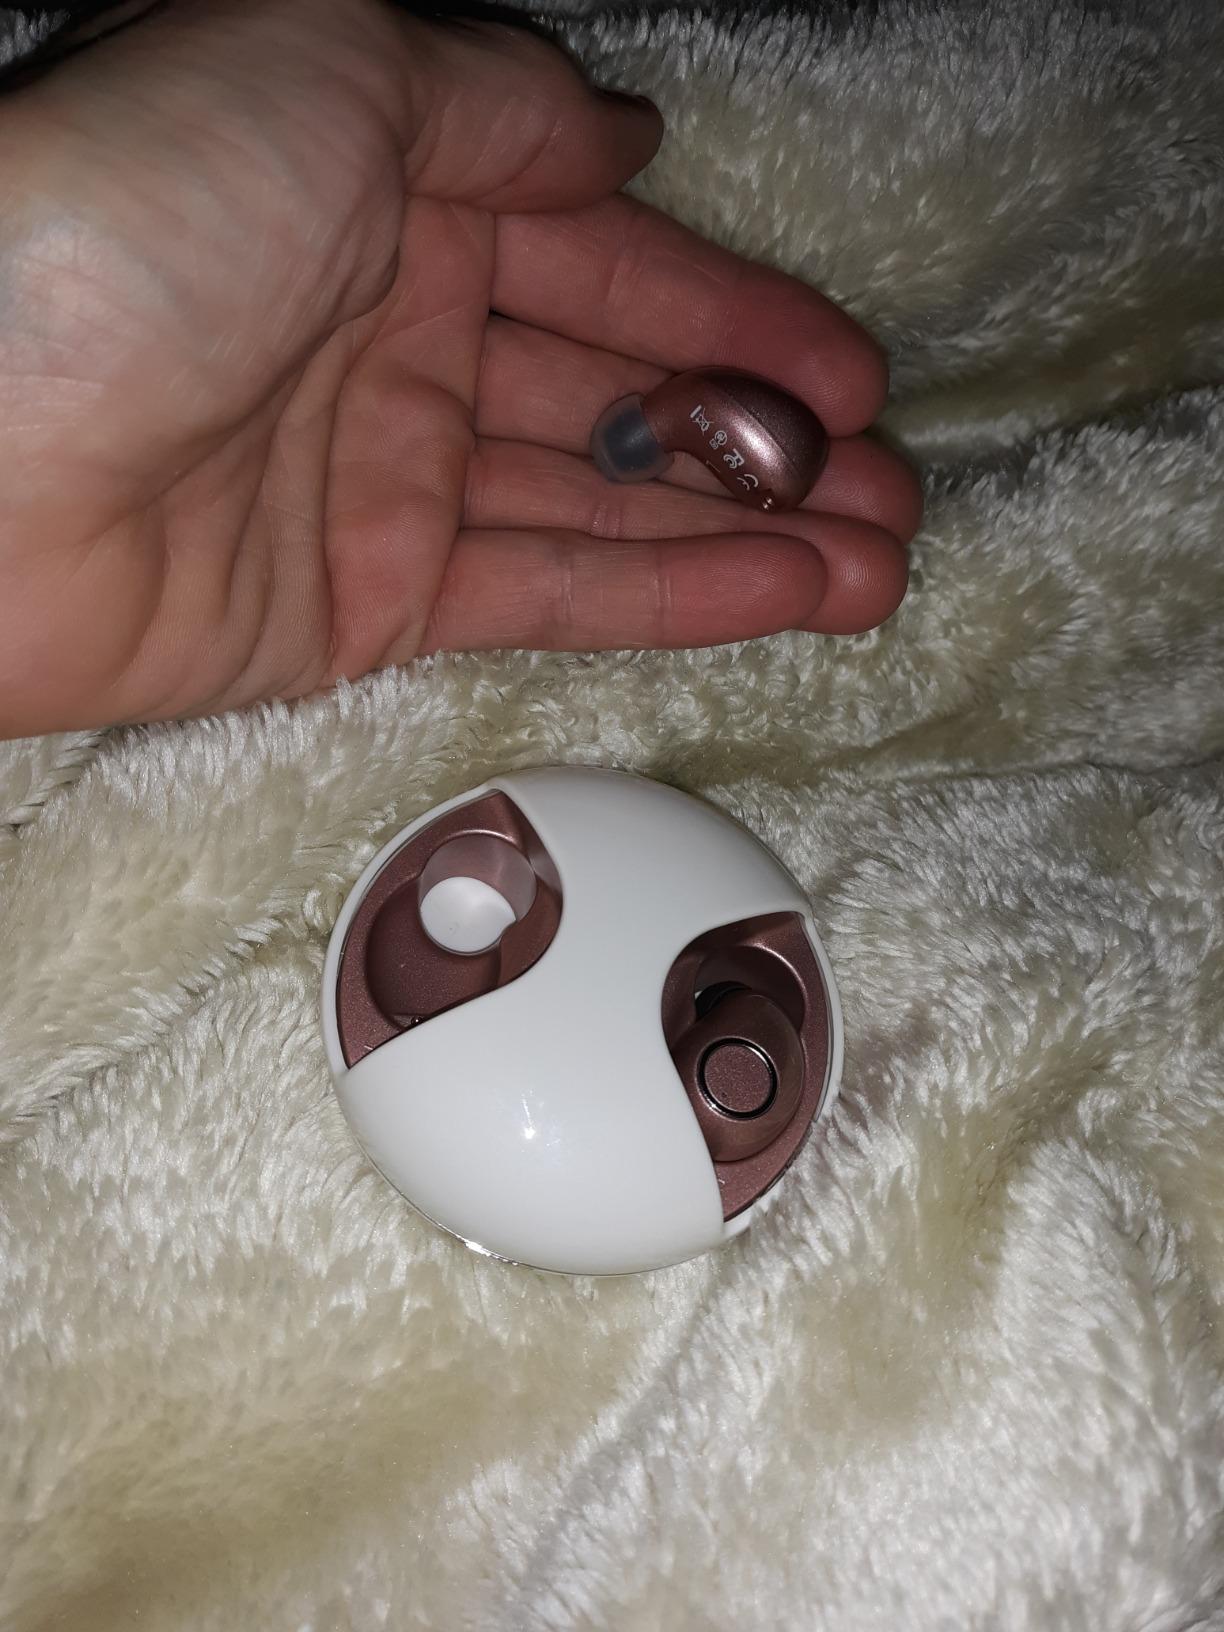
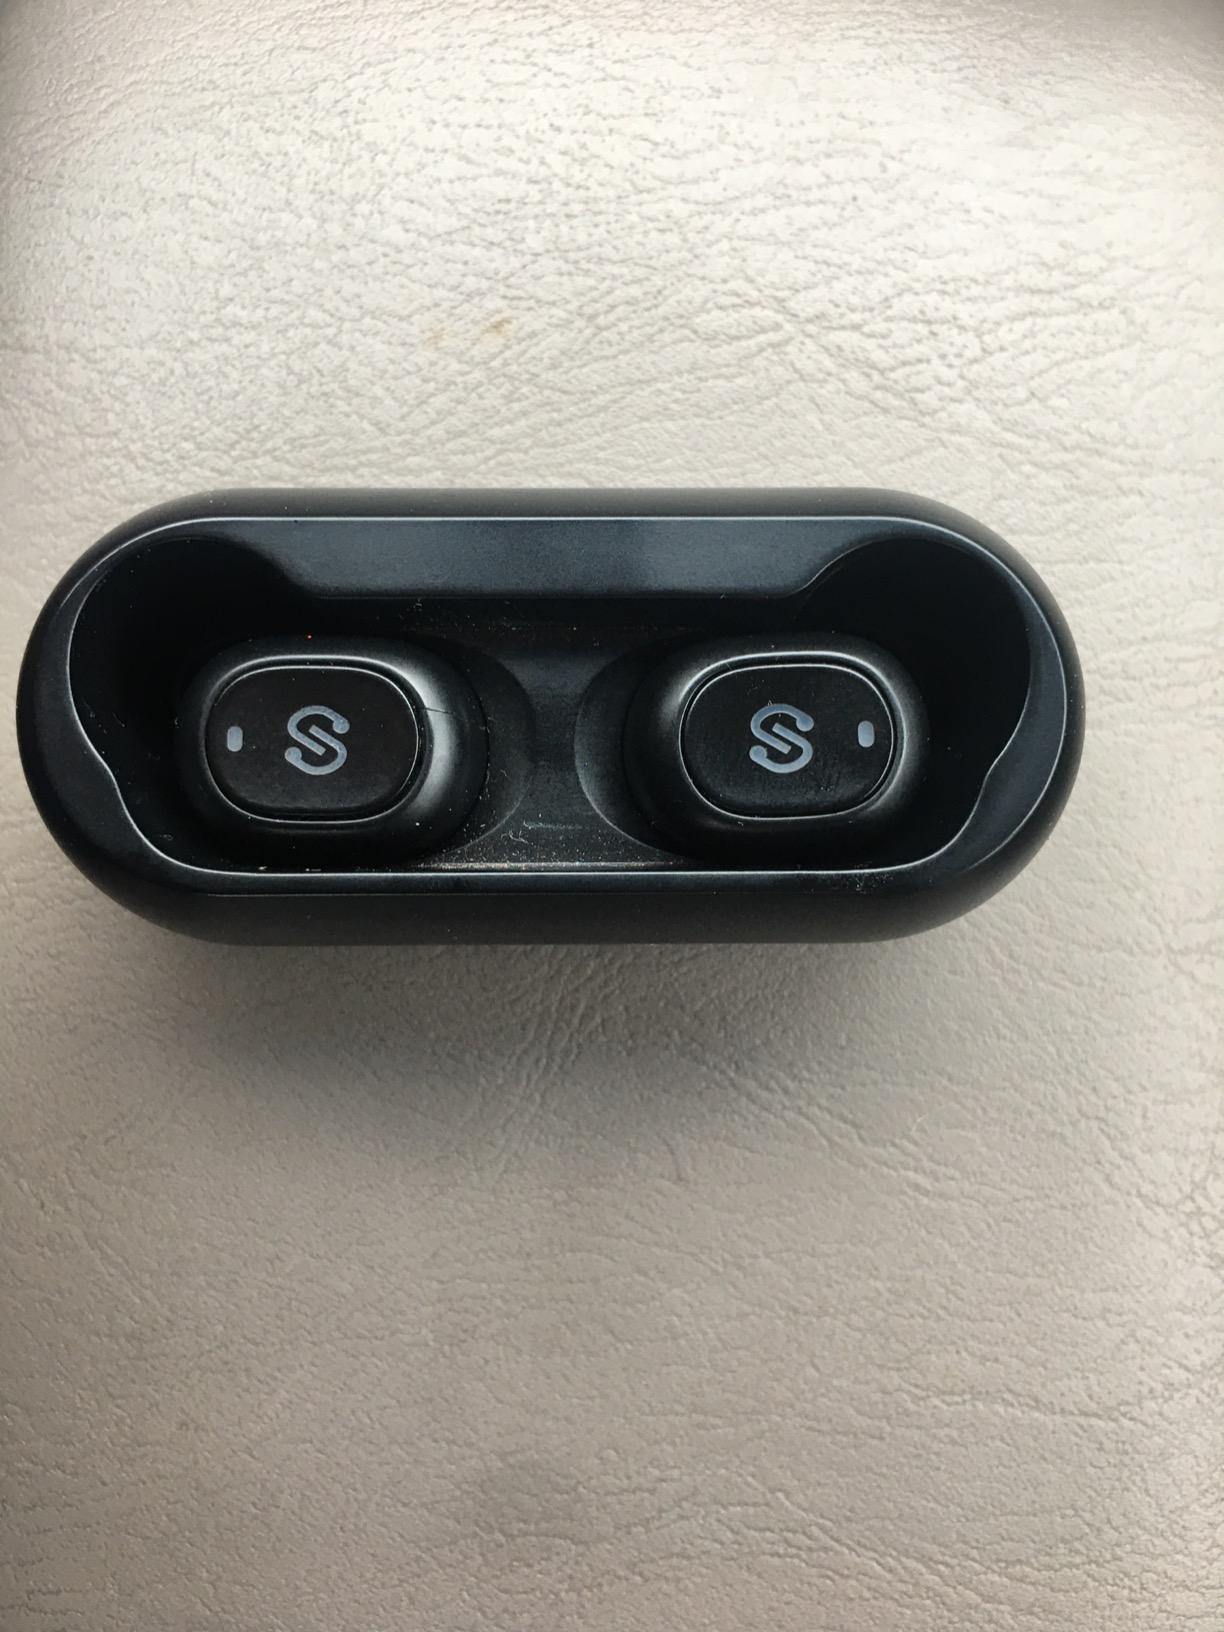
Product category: earbuds
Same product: no